Stabrie Grocery

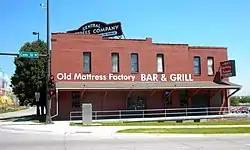

The Stabrie Grocery is a building located at 501 North 13th Street in the NoDo area of Downtown Omaha, Nebraska. Built in 1882, it was added to the National Register of Historic Places in 2007.